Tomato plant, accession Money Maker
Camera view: bottom (45 deg); turntable rotation: 330 degrees
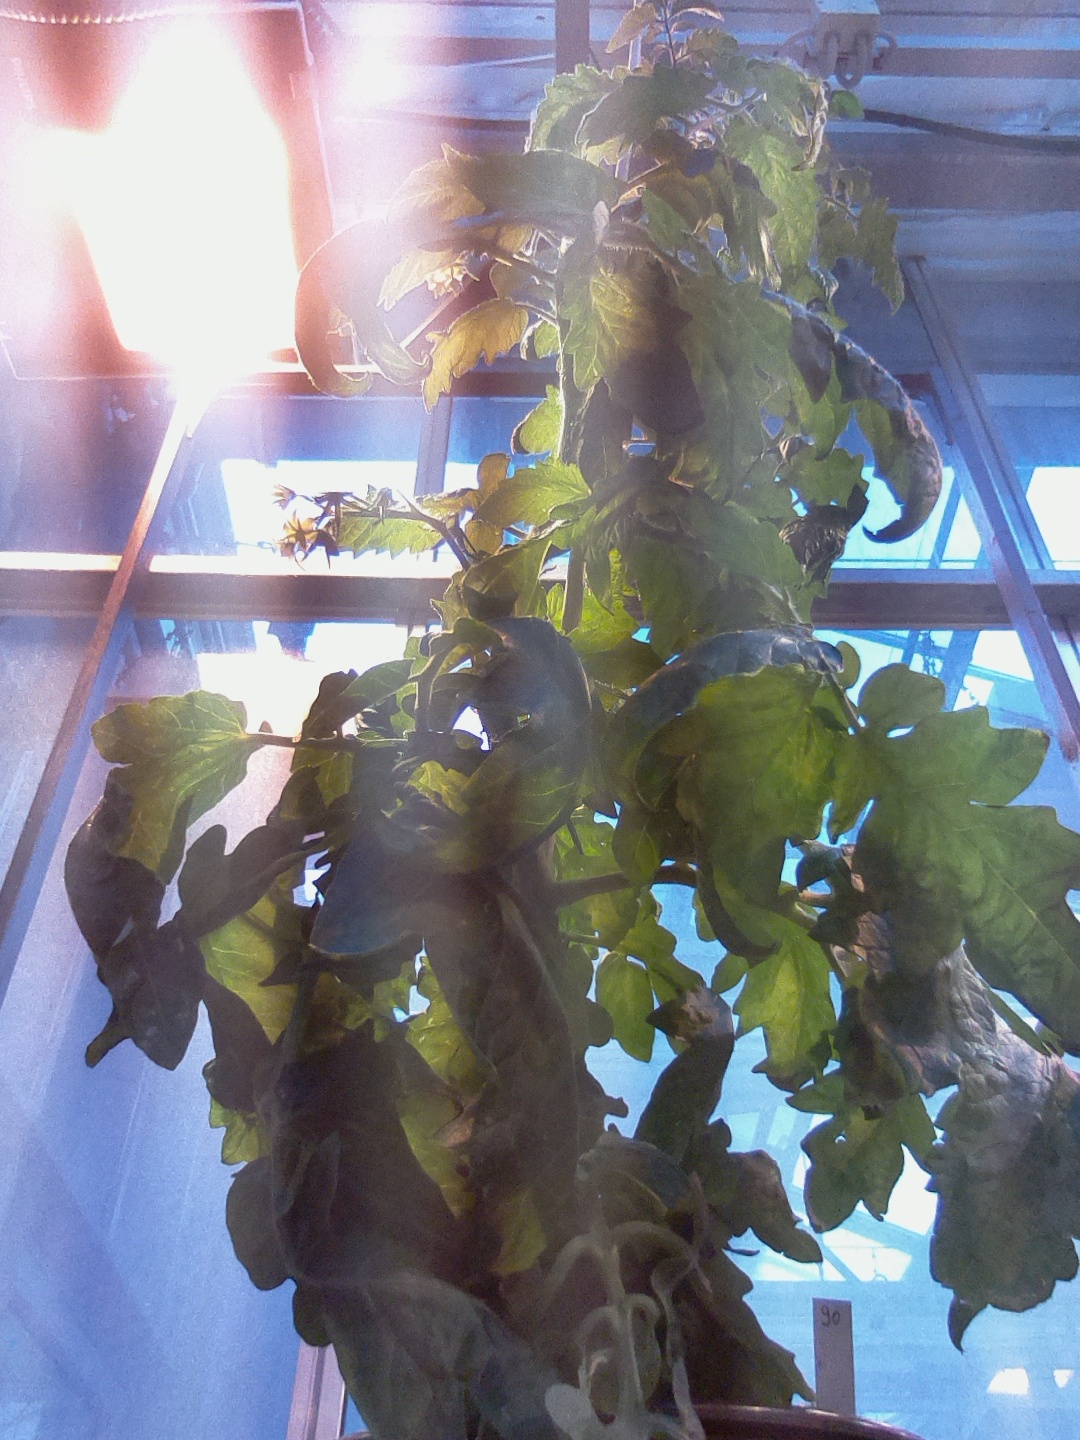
BBCH growth stage 67: Full flowering, 70%-80% of flowers open, more petals falling